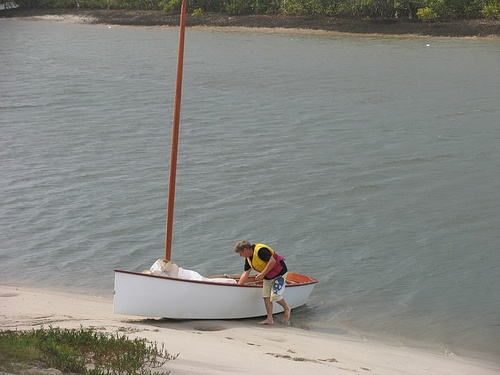
A man wearing a life jacket working on a sail boat on the beach.
The man is putting his small boat in the water.
A man on the beach taking something out of a sailboat.
A man pulling a small sailboat into the shore.
A man and a boat at the edge of a body of water.